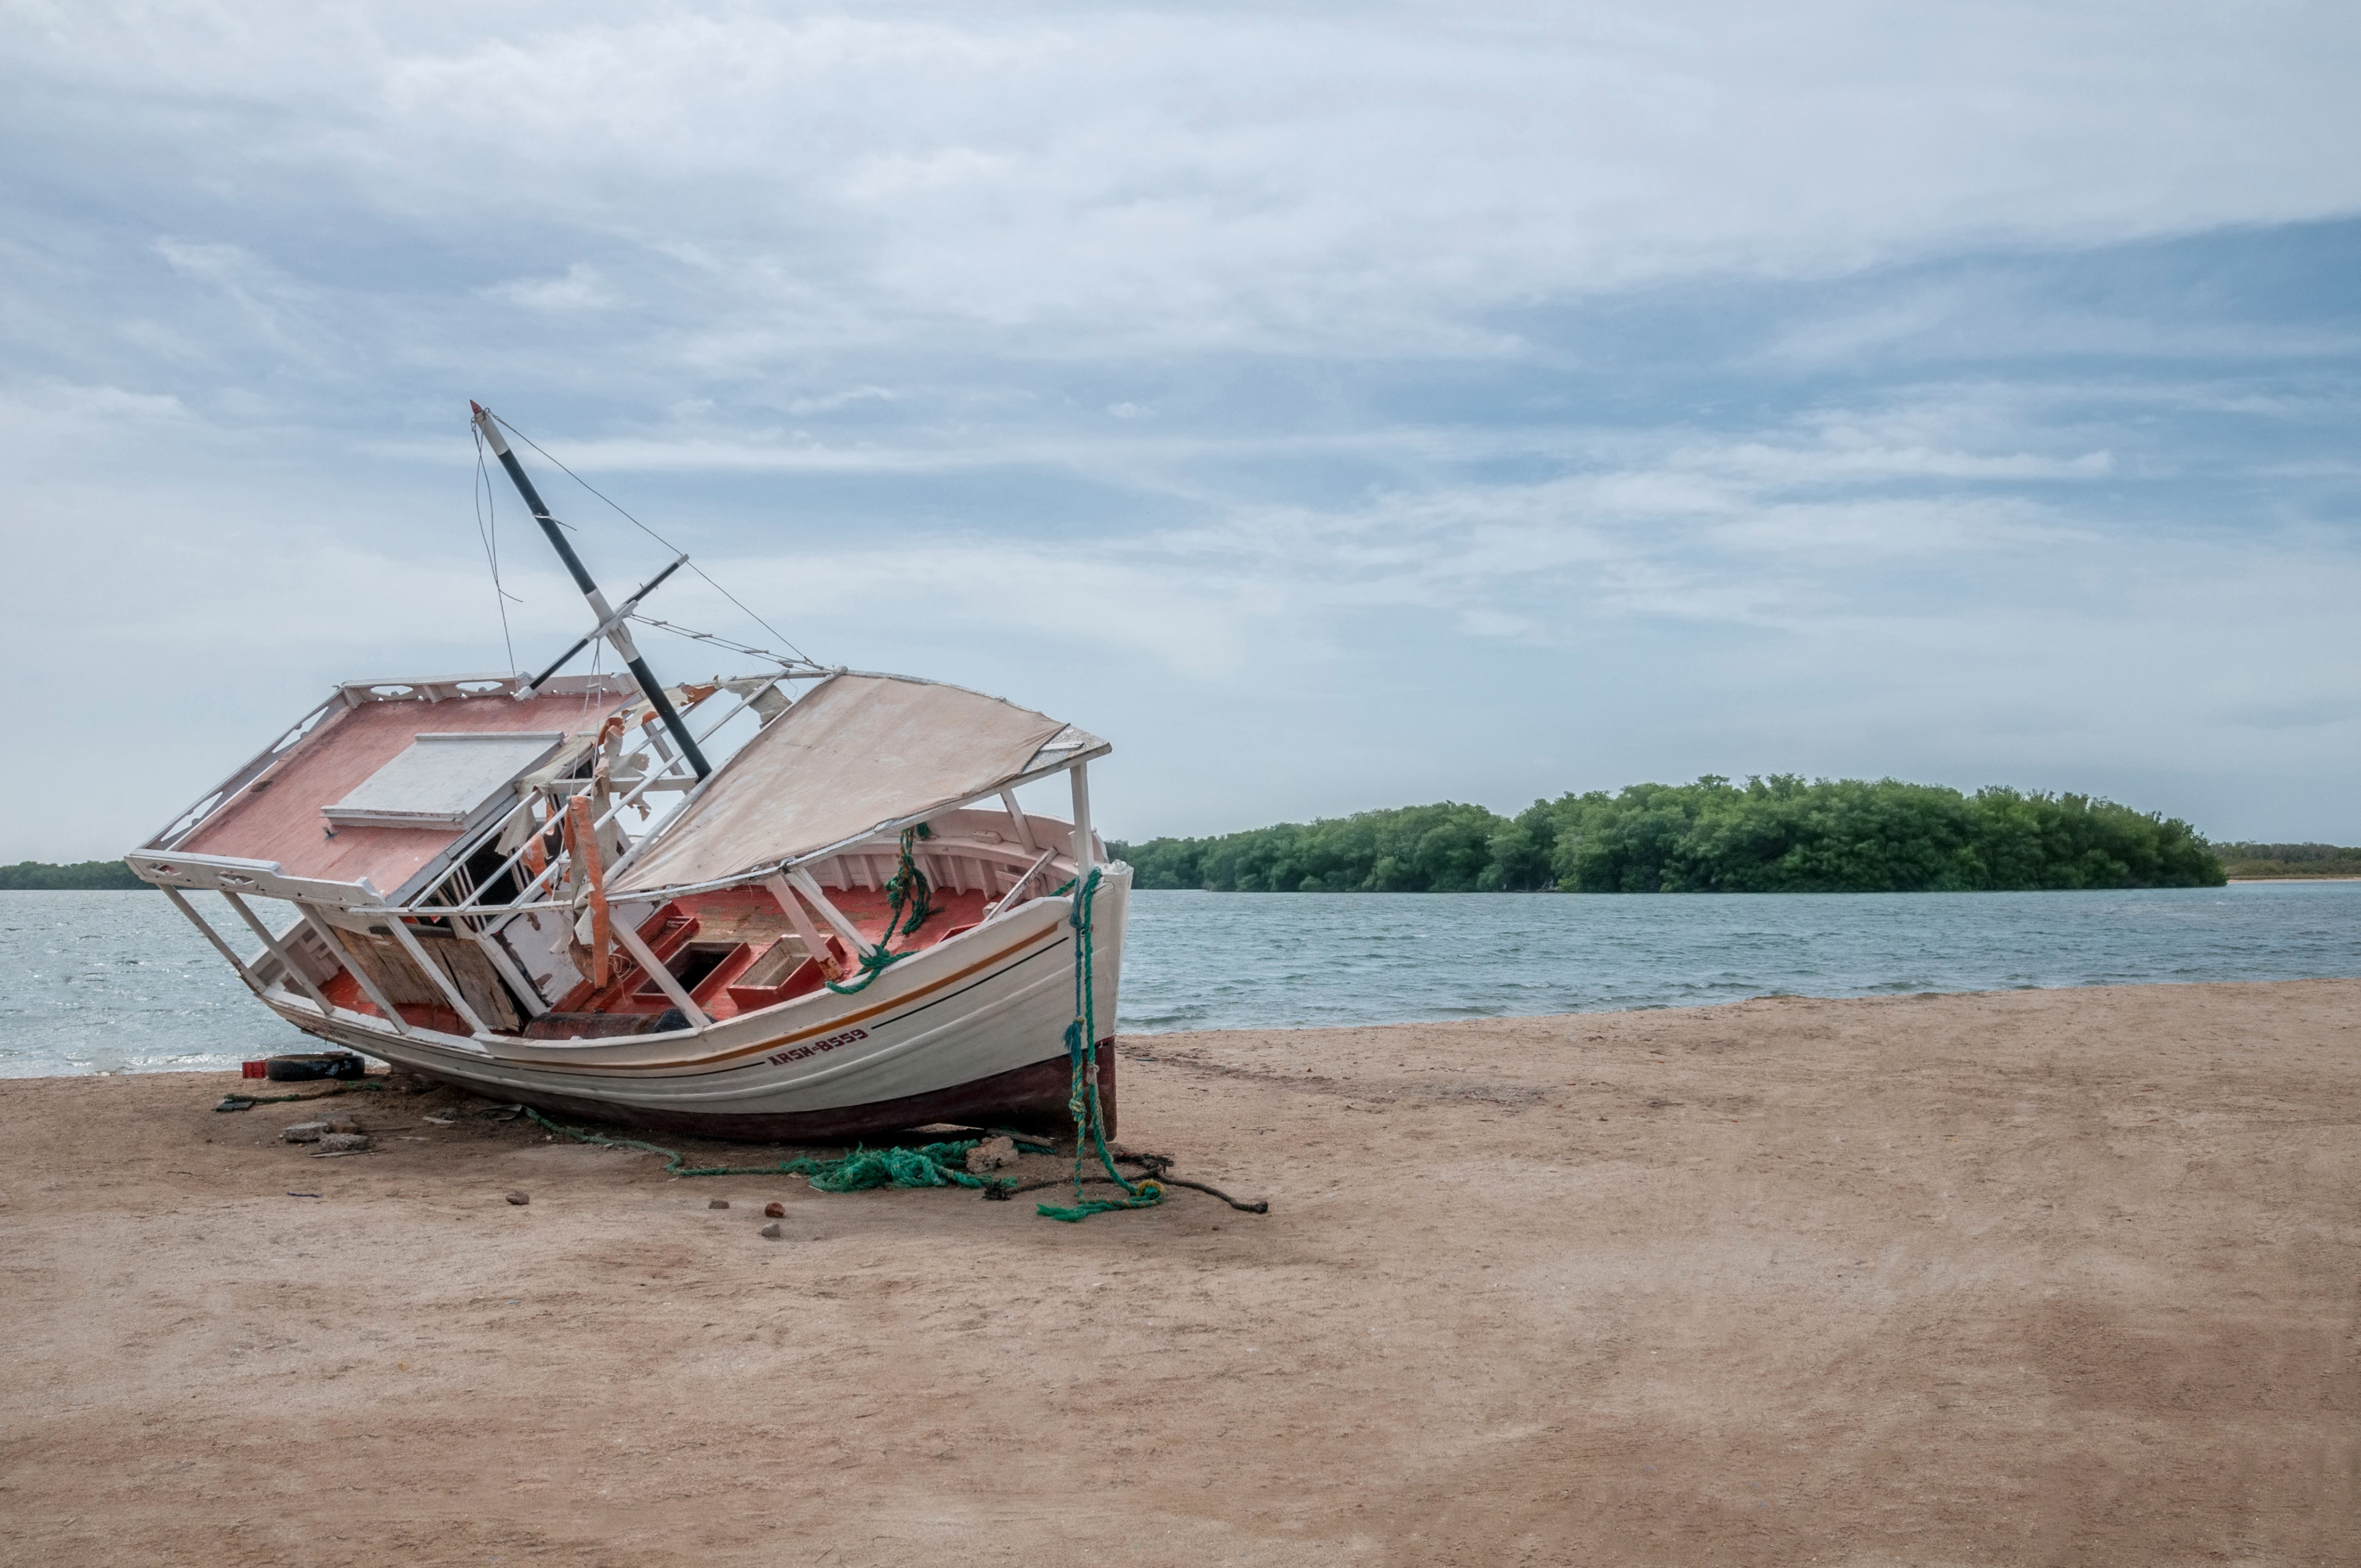
beach, sea, coast, sand, ocean, boat, shore, wind, vessel, vehicle, sailing, bay, abandoned, sailboat, beached, fishing boat, boating, wooden, aground, watercraft, shipwreck, fishing vessel